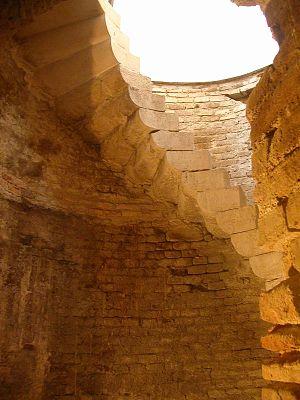
La forteresse de Senigallia, appelée Rocca Roveresca, se trouve dans la province d'Ancône, dans la région des Marches, au centre de l'Italie, sur le versant de l'Adriatique, à Senigallia.